Nocellara del Belice

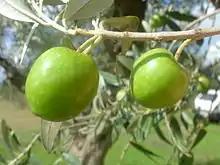

Nocellara del Belice is an olive cultivar from the Valle del Belice area of south-western Sicily. It is a dual-purpose olive, grown both for oil and for the table. It is used to make "Valle del Belìce" extra-virgin olive oil, which is pressed from a minimum of 70% Nocellara del Belice olives. As a table olive it may be treated by various methods, one of which is named for the comune of Castelvetrano in the Valle del Belice; these may be marketed as Castelvetrano olives in the United States and elsewhere, and are large, green olives with a mild, buttery flavor.